Question: Please indicate a possible affordance area of bicycle that can be used for steering
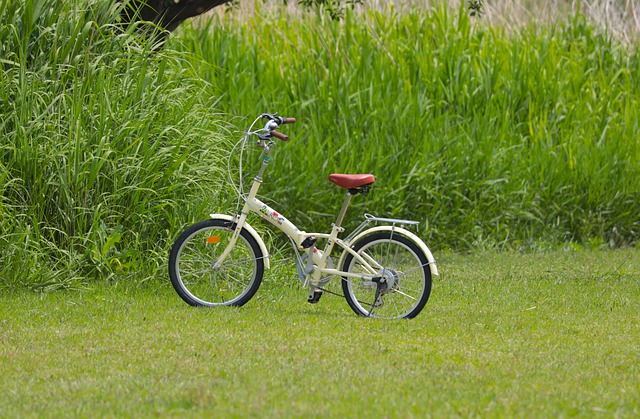
Answer: [245.5, 109.5, 298.5, 148.5]